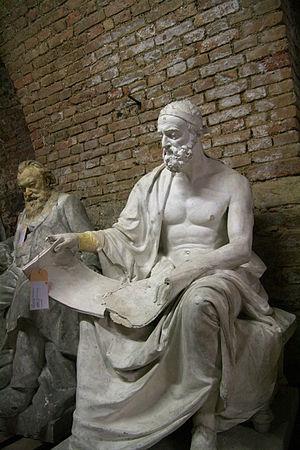
Polybe, en grec ancien Πολύϐιος / Polúbios pouvant signifier « plein de vie » ou « à plusieurs vies », est un hipparque, homme d'État, théoricien politique et l'un des historiens grecs les plus connus de son époque. Issu d'une famille de haut rang, formé à la politique et à la guerre dès son plus jeune âge dans l'entourage de son père Lycortas, il connut les bouleversements du monde grec face à la montée en puissance de Rome. Sur le champ de bataille de Pydna, il est commandant de cavalerie, ce qui en tant qu'officier lui vaudra d'être envoyé comme otage à Rome à la suite de la défaite de Persée. Intégré au cercle des Scipions, précepteur personnel de Scipion Emilien, il participa personnellement à la destruction de Carthage et à la prise de Numance. Sur le plan politique, il joua un rôle important dans l'intégration de la Grèce centrale à la République romaine après la victoire romaine sur la ligue achéenne en 146 av. J.-C. Son œuvre d'historien retrace l'ascension de Rome, qu'il admire pour sa constitution mixte et son régime mêlant monarchie avec les consuls, oligarchie avec le Sénat, et démocratie avec les comices et les tribuns, notamment entre les années 264 et 146 av.